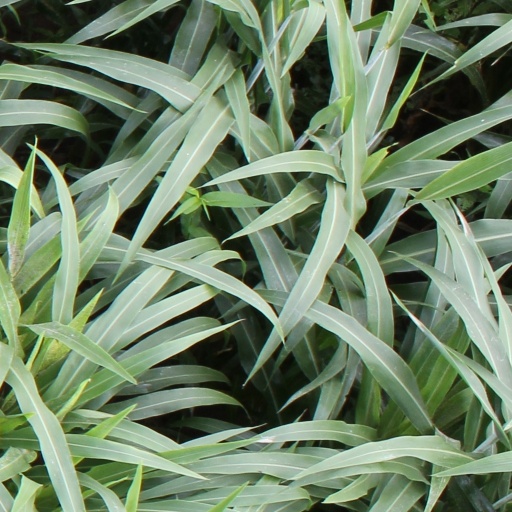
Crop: sorghum